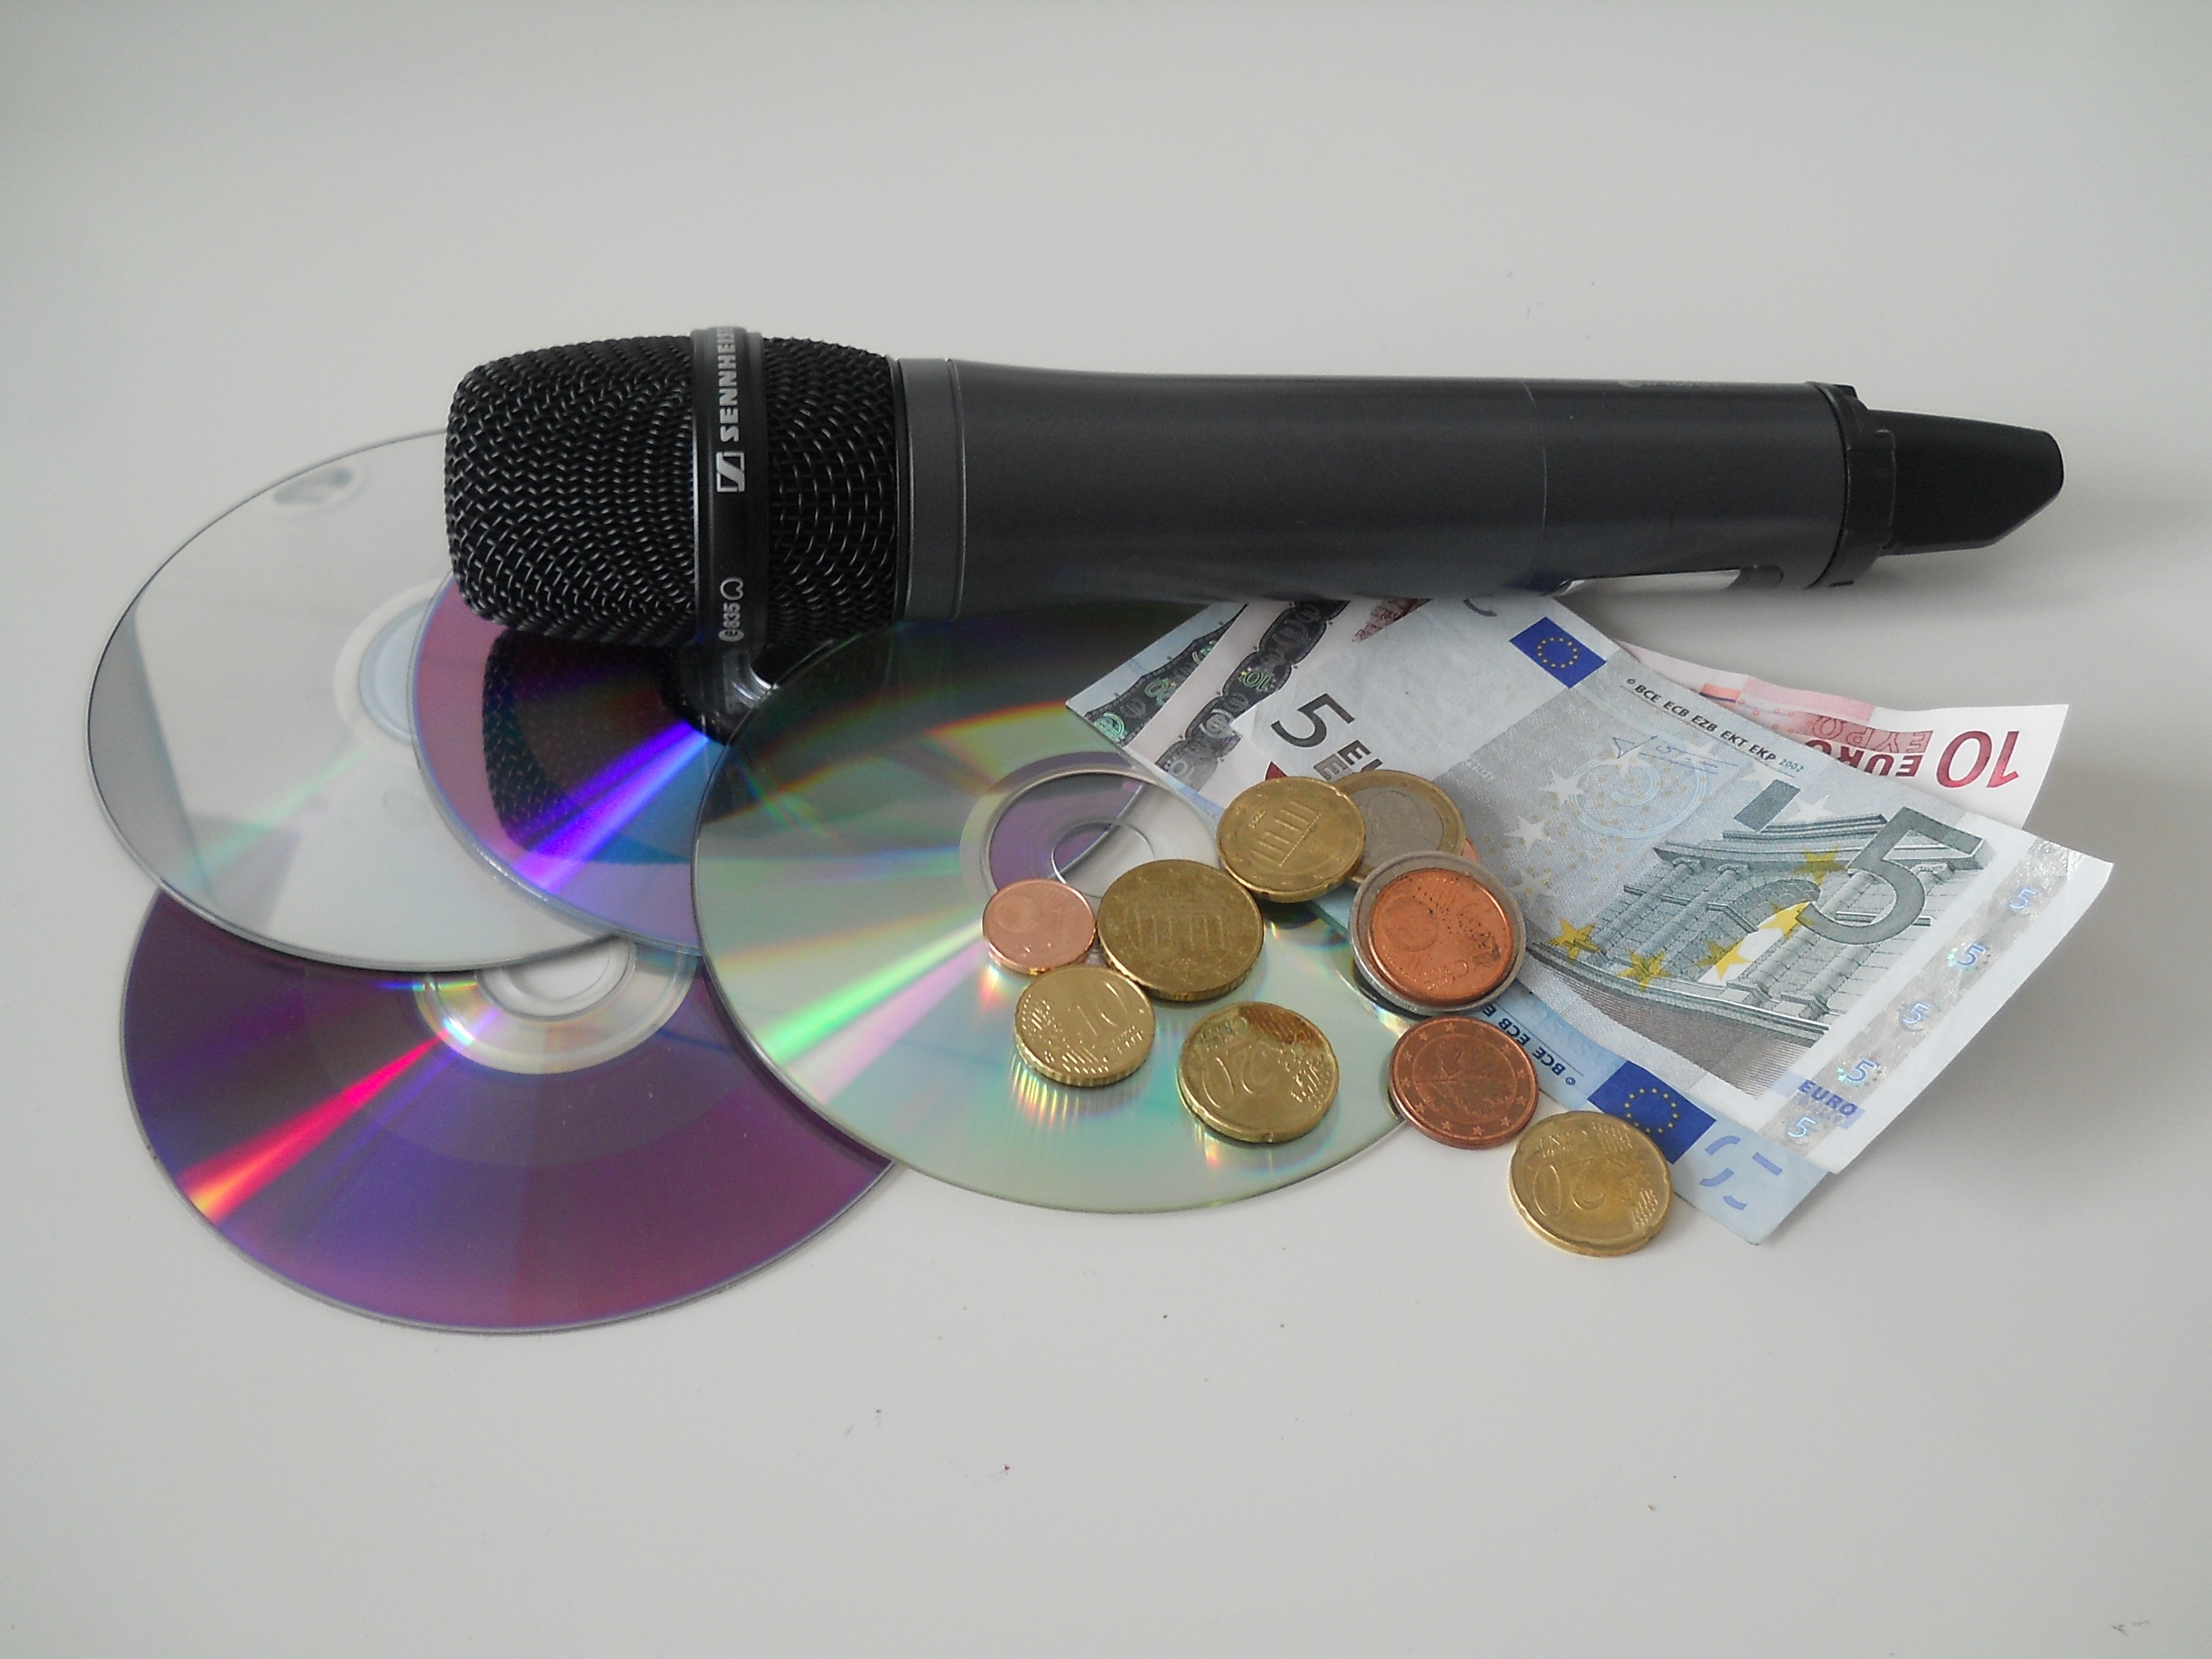
music, plastic, microphone, money, product, media, fee, product design, levy, gema